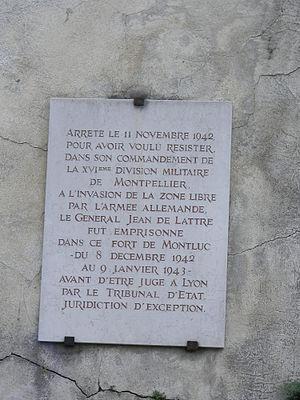
Arrêté le 11 novembre 1942 pour avoir voulu résister, dans son commandement de la XVIème division militaire de Montpellier, à l'invasion de la zone libre par l'armée allemande, le Général Jean de Lattre fut emprisonné dans ce fort de Montluc -du 8 Décembre 1942 au 9 Janvier 1943- avant d'être jugé à Lyon par le tribunal d'état, juridiction d'exception.
Jean de Lattre de Tassigny, né le 2 février 1889 à Mouilleron-en-Pareds et mort le 11 janvier 1952 à Neuilly-sur-Seine, est un officier général français. Héros de la Seconde Guerre mondiale, compagnon de la Libération, il est élevé à la dignité de maréchal de France à titre posthume.